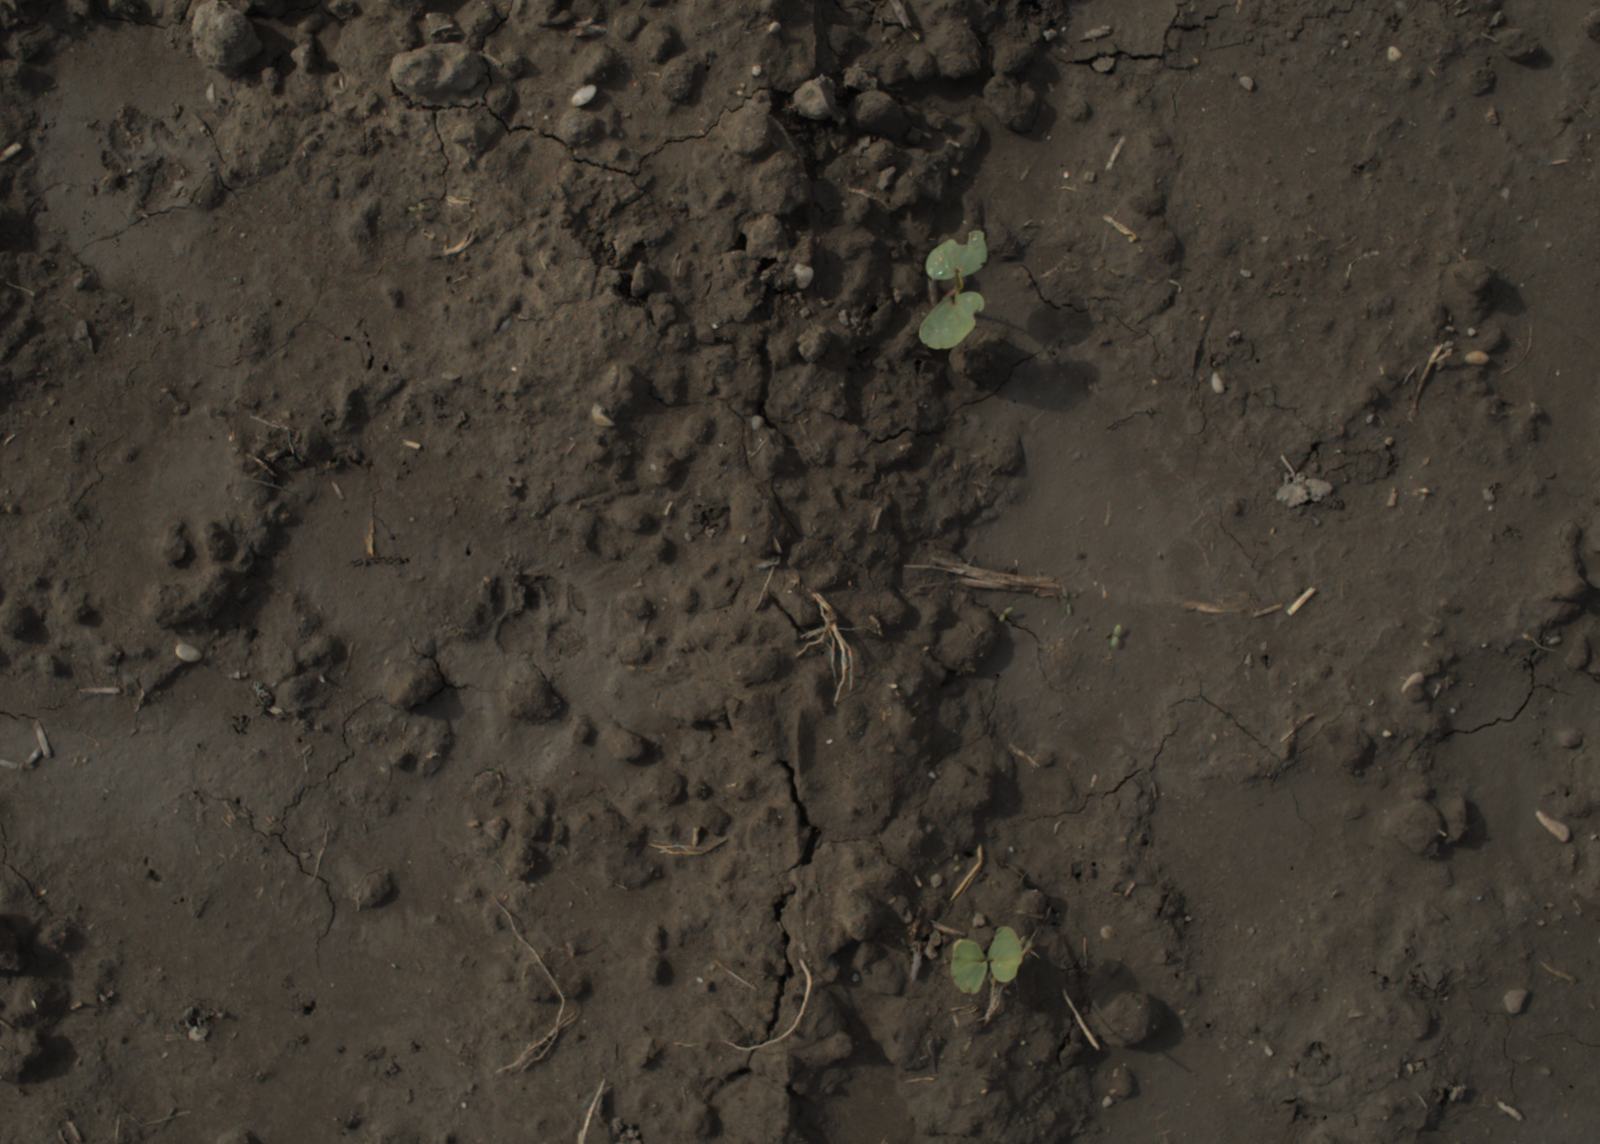
Capture date: 16.09.2021 11:14:32
Weather: mixed
Wind: light
Seeding date: 02.09.2021
Plant canopy height (mm): 957